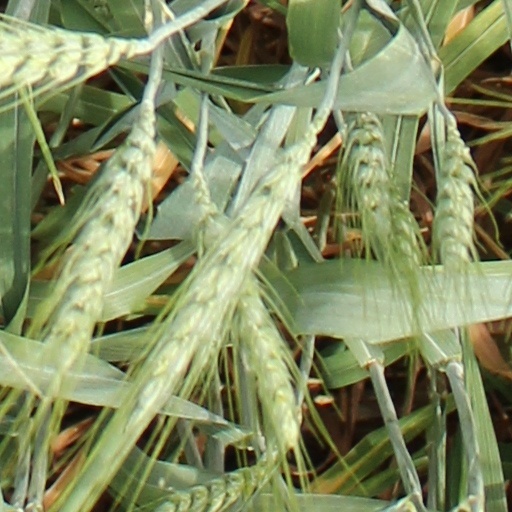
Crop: wheat